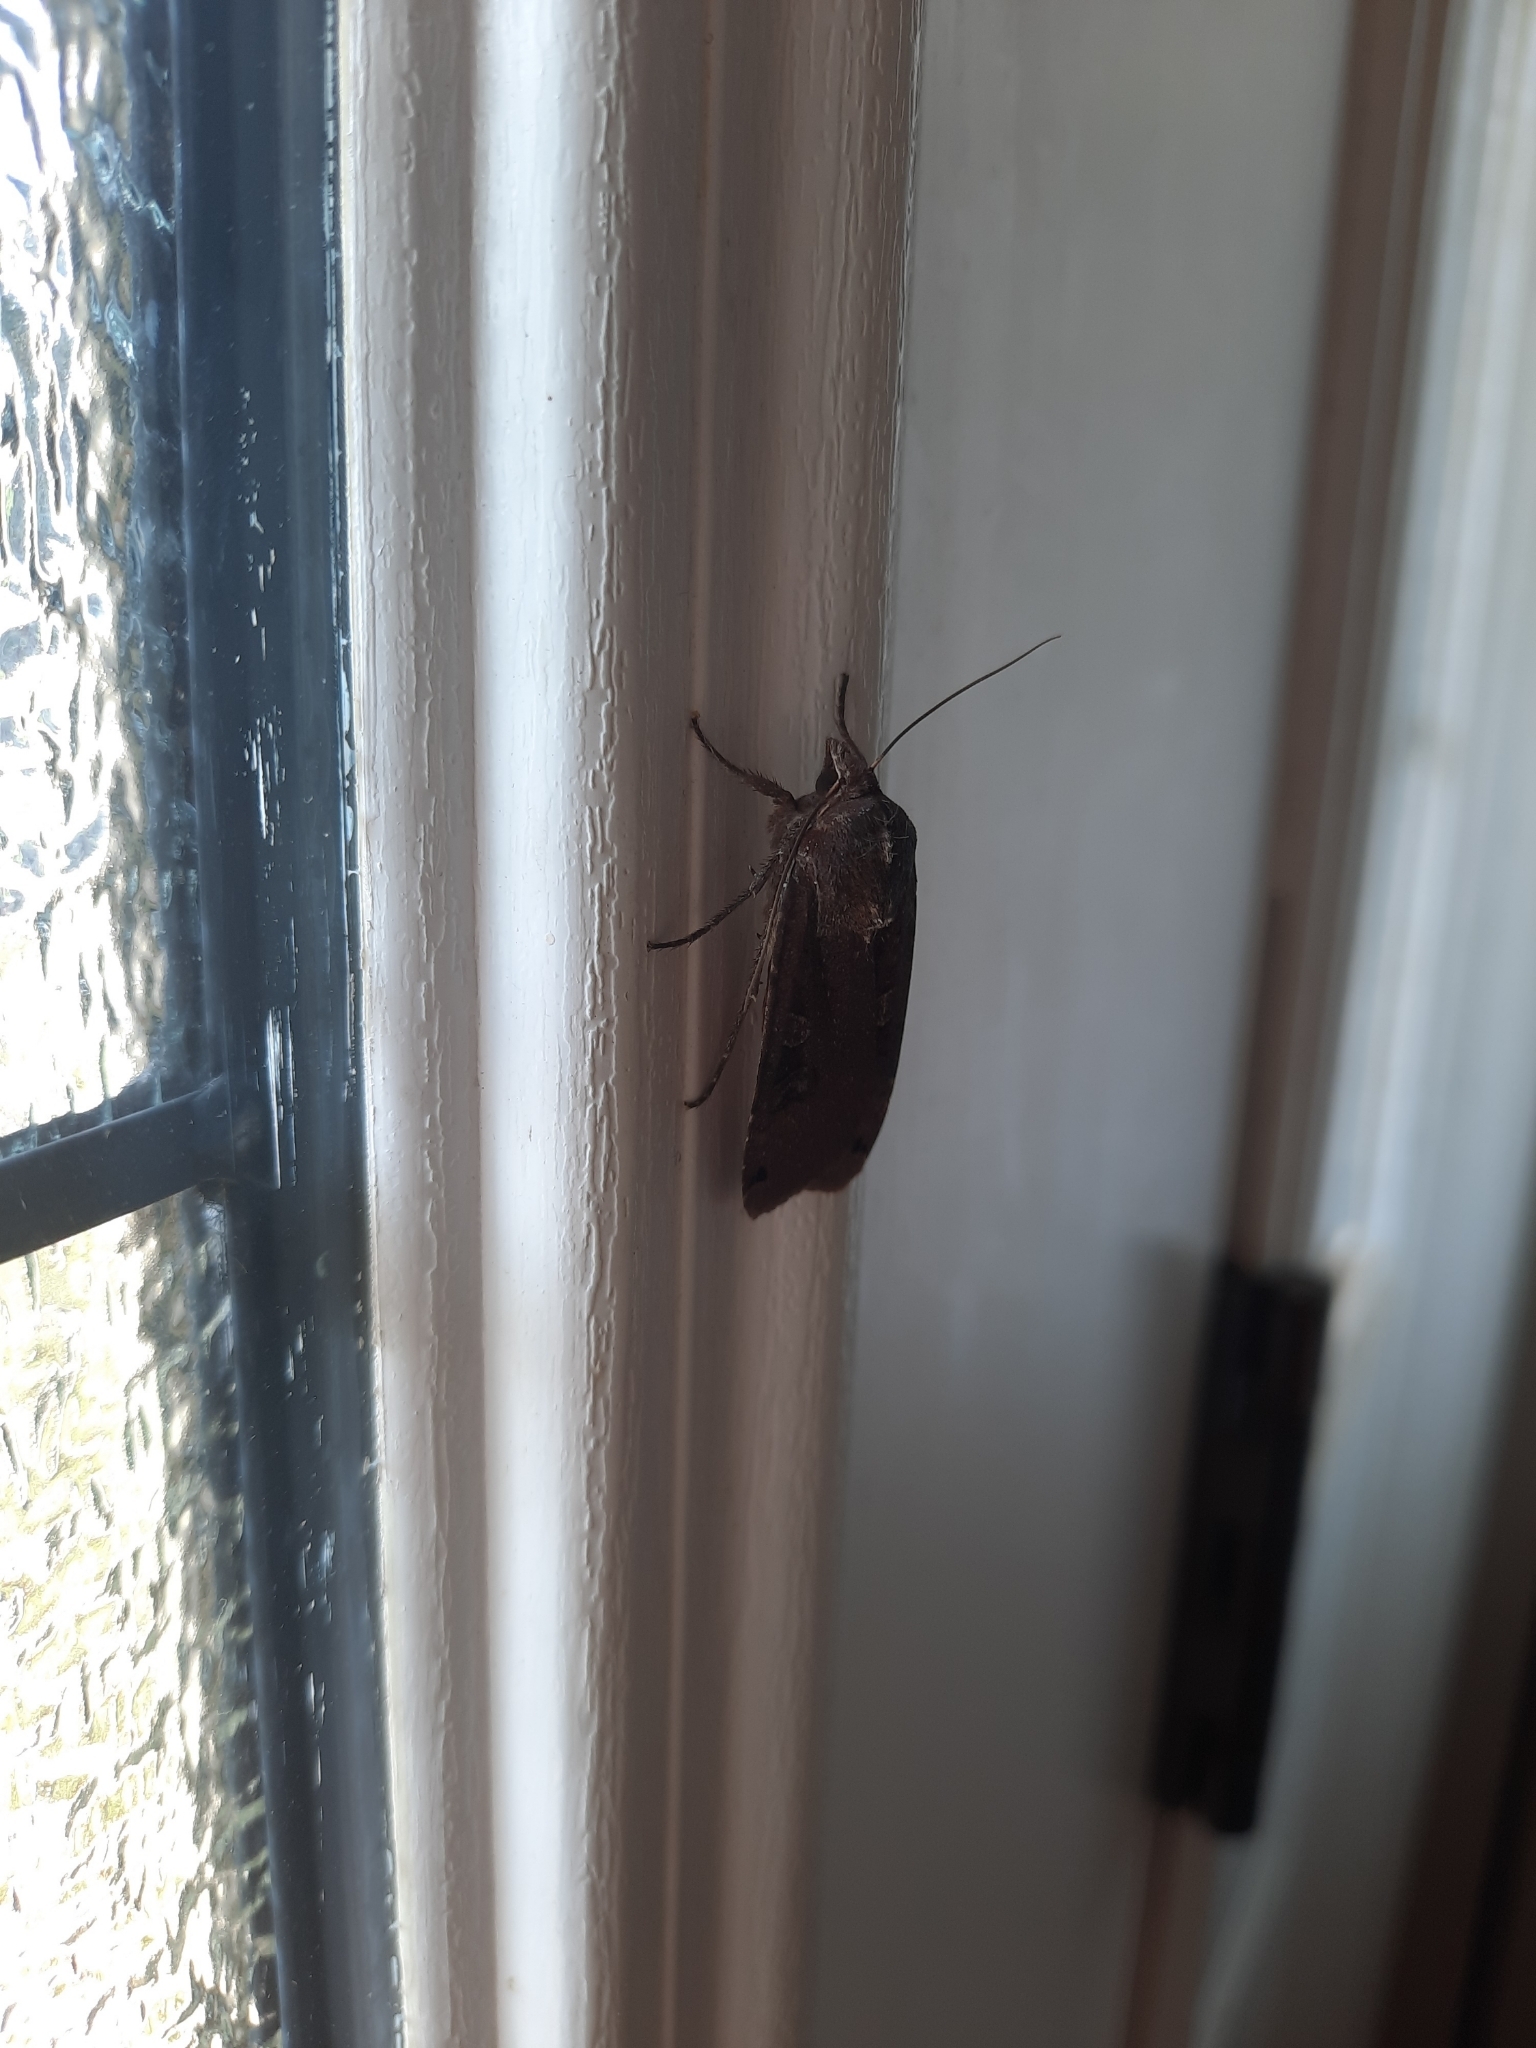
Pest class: cutworms